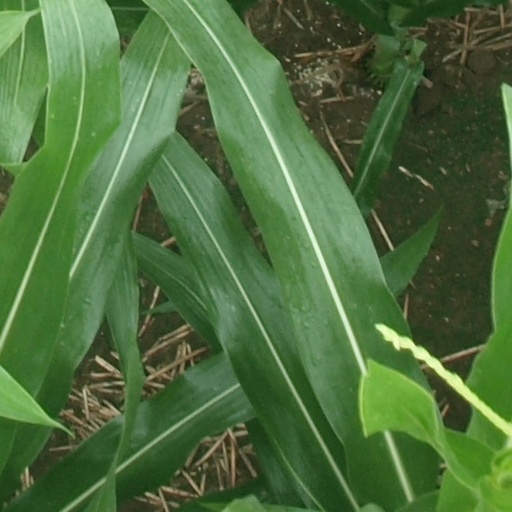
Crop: maize; corn